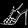
Label: Sandal